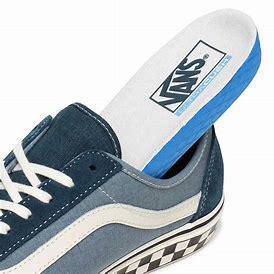
Brand: Vans
Model: Style 36 Decon Sf Skate